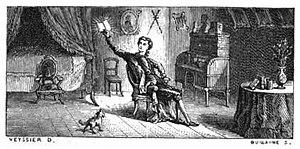
""Qu’il est glorieux d’ouvrir une nouvelle carrière, et de paraître tout à coup dans le monde savant, un livre de découvertes à la main, comme une comète inattendue étincelle dans l’espace!"""
Une chambre à coucher, ou plus usuellement chambre, est la pièce d'une habitation destinée à assurer le sommeil ou le repos de l'habitant, et qui comporte en principe au moins un lit.